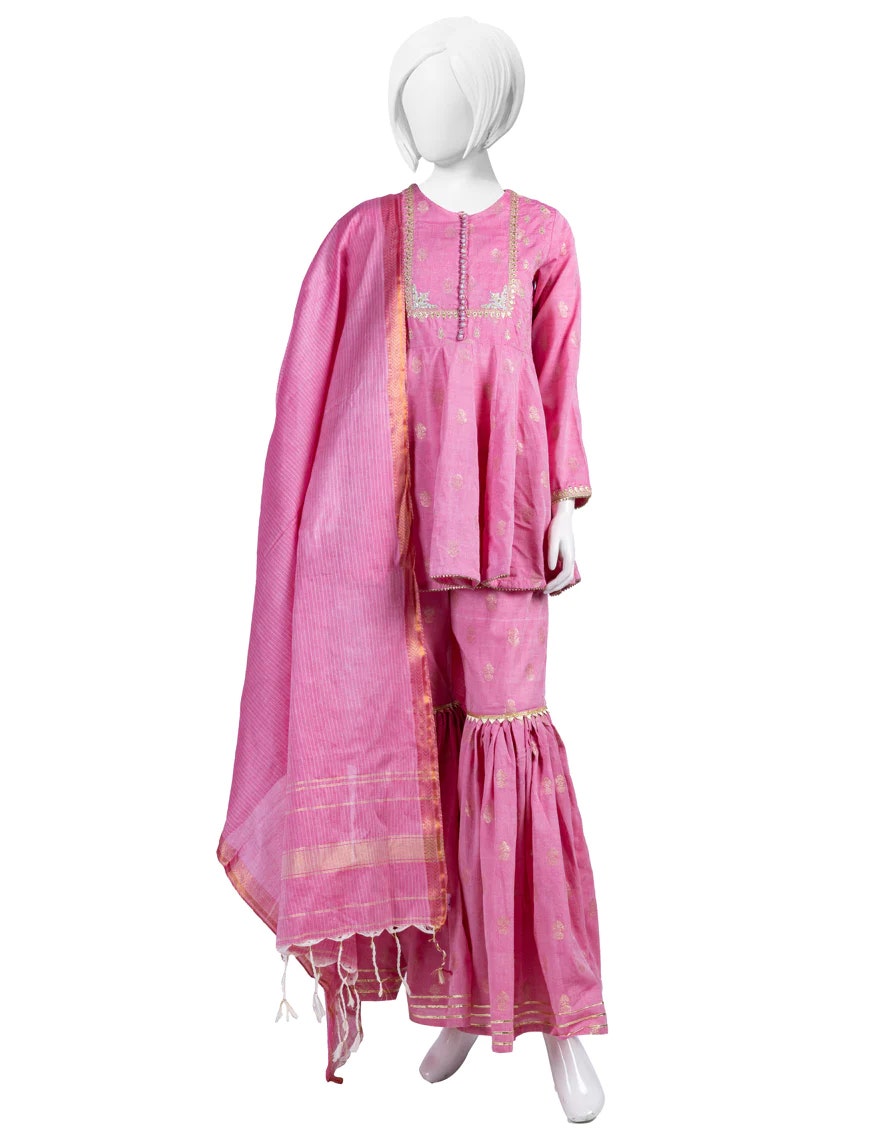
pink kashmiri silk chiff